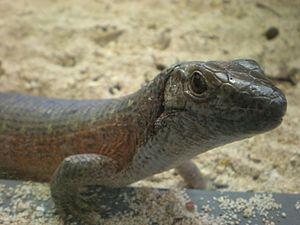
Zonosaurus madagascariensis, le Zonosaure de Madagascar, est une espèce de sauriens de la famille des Gerrhosauridae.